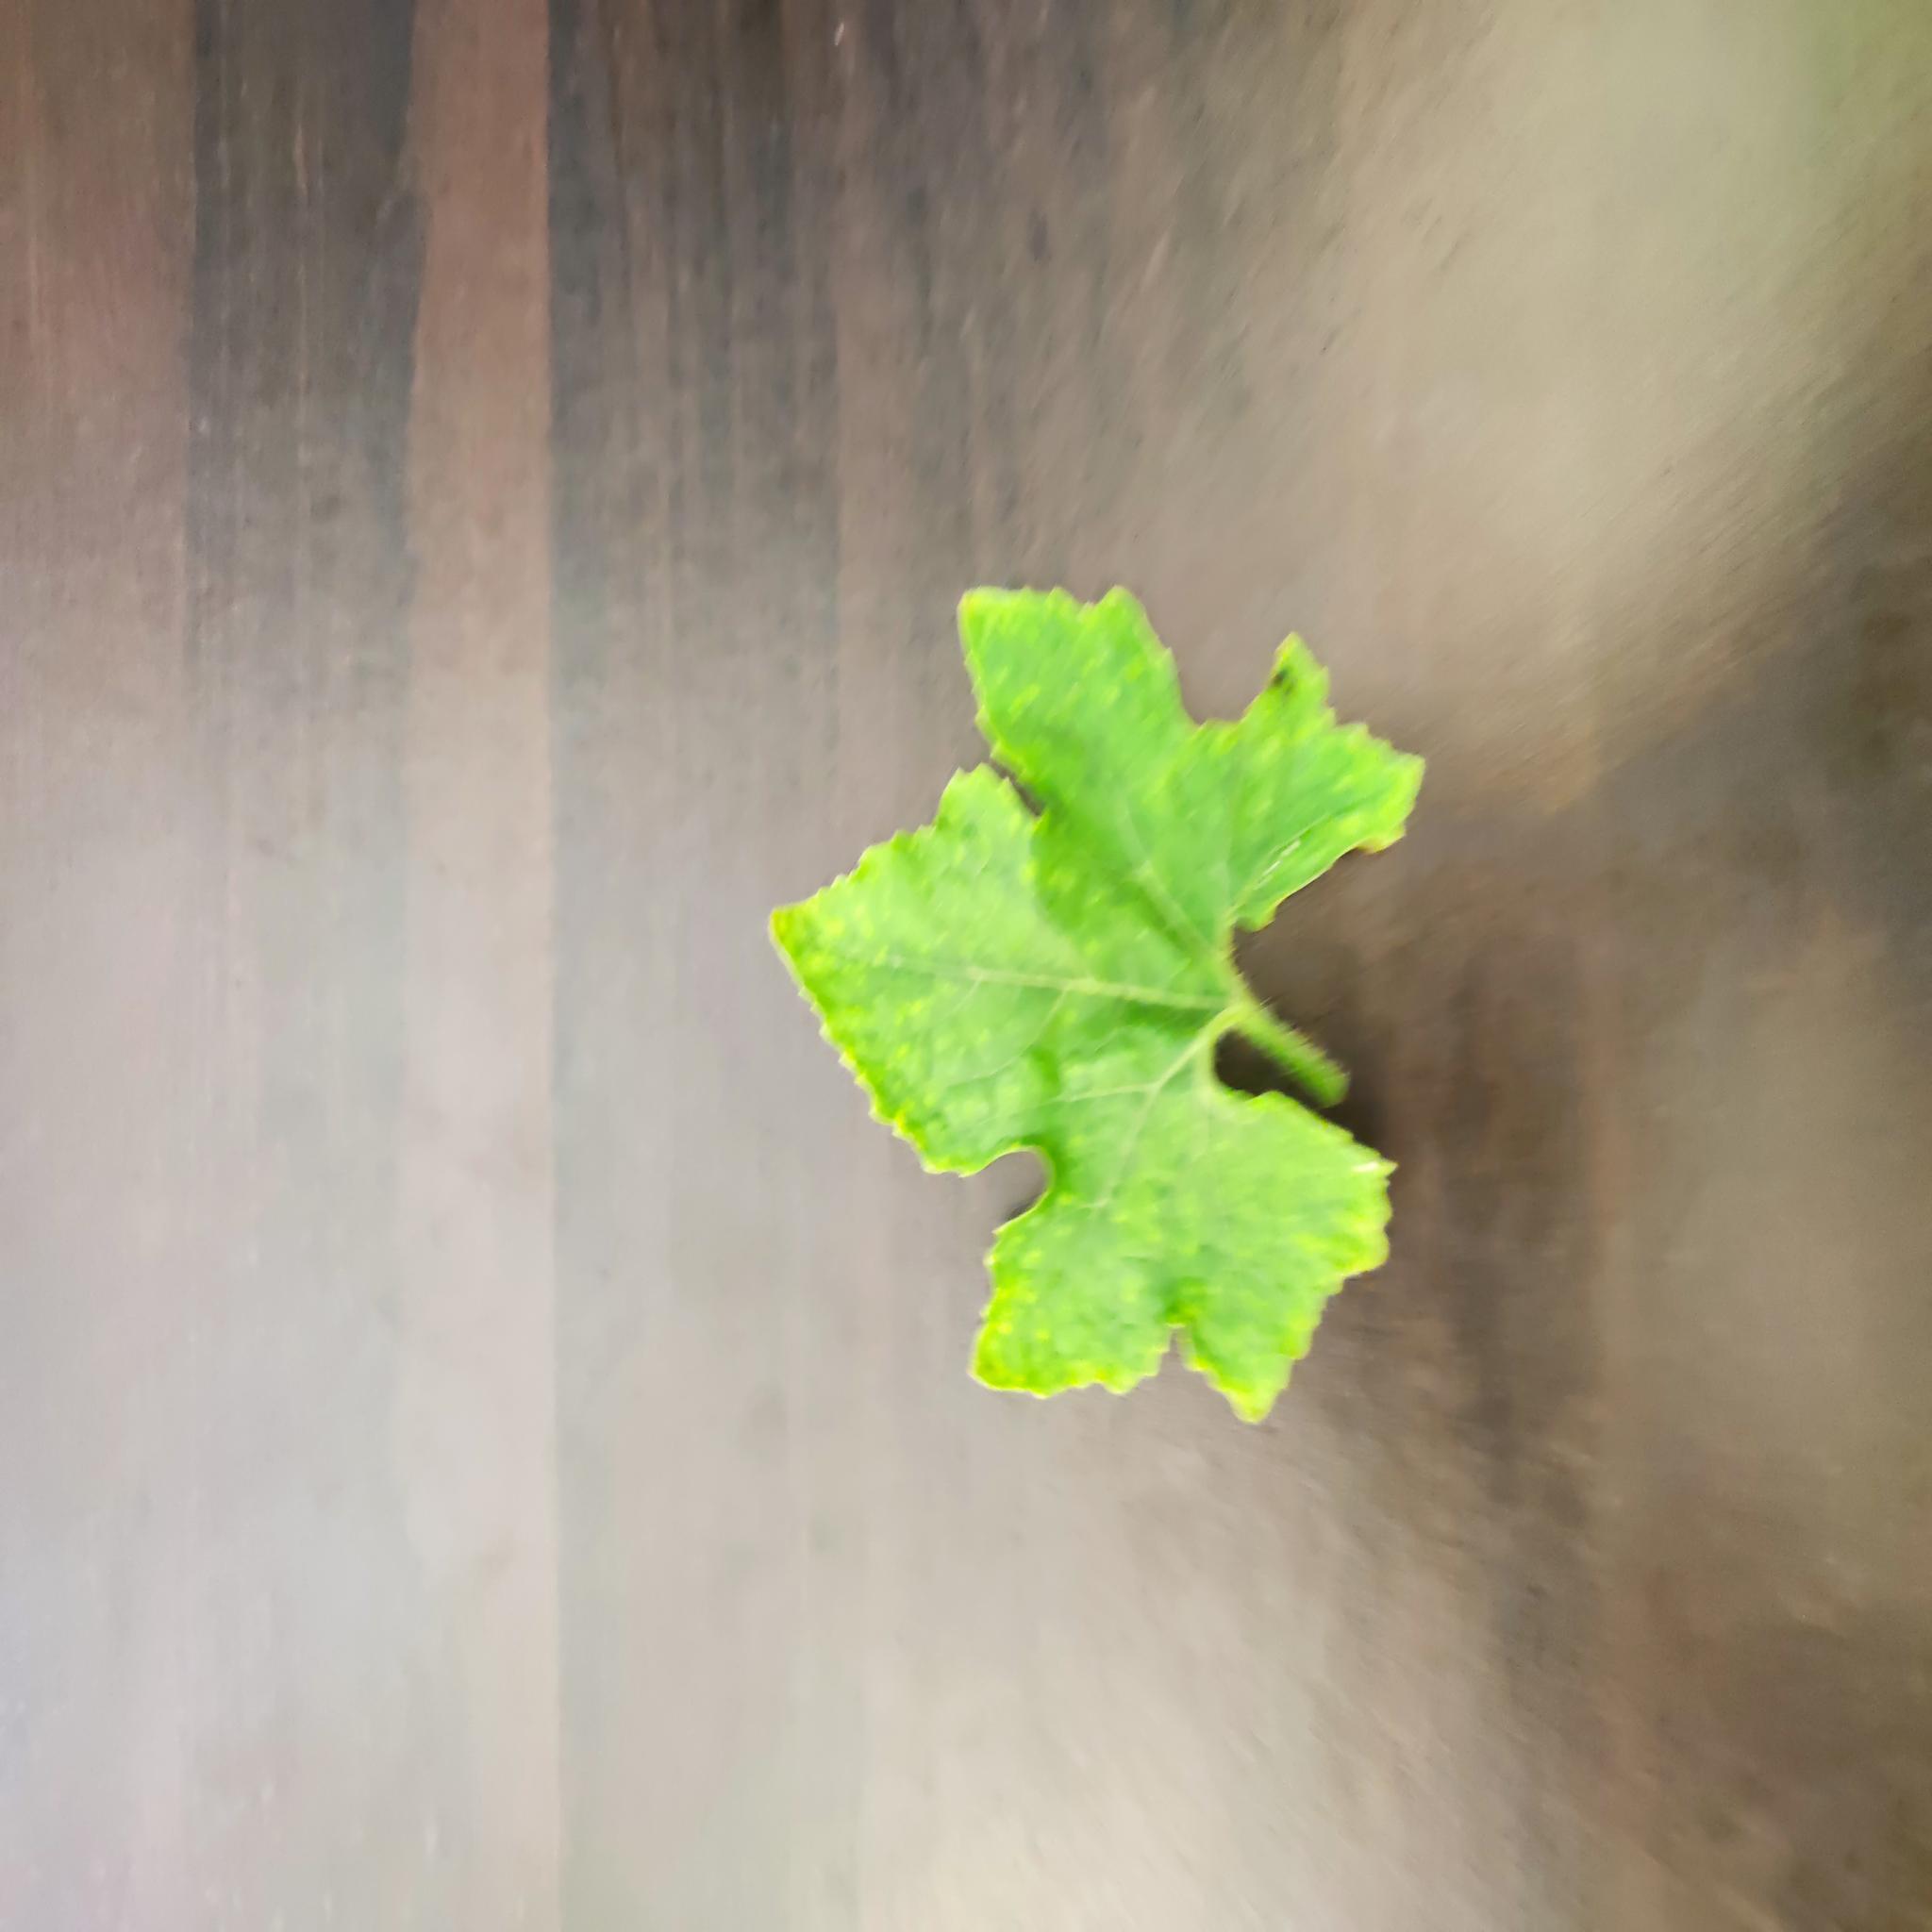
Label: Downy mildew